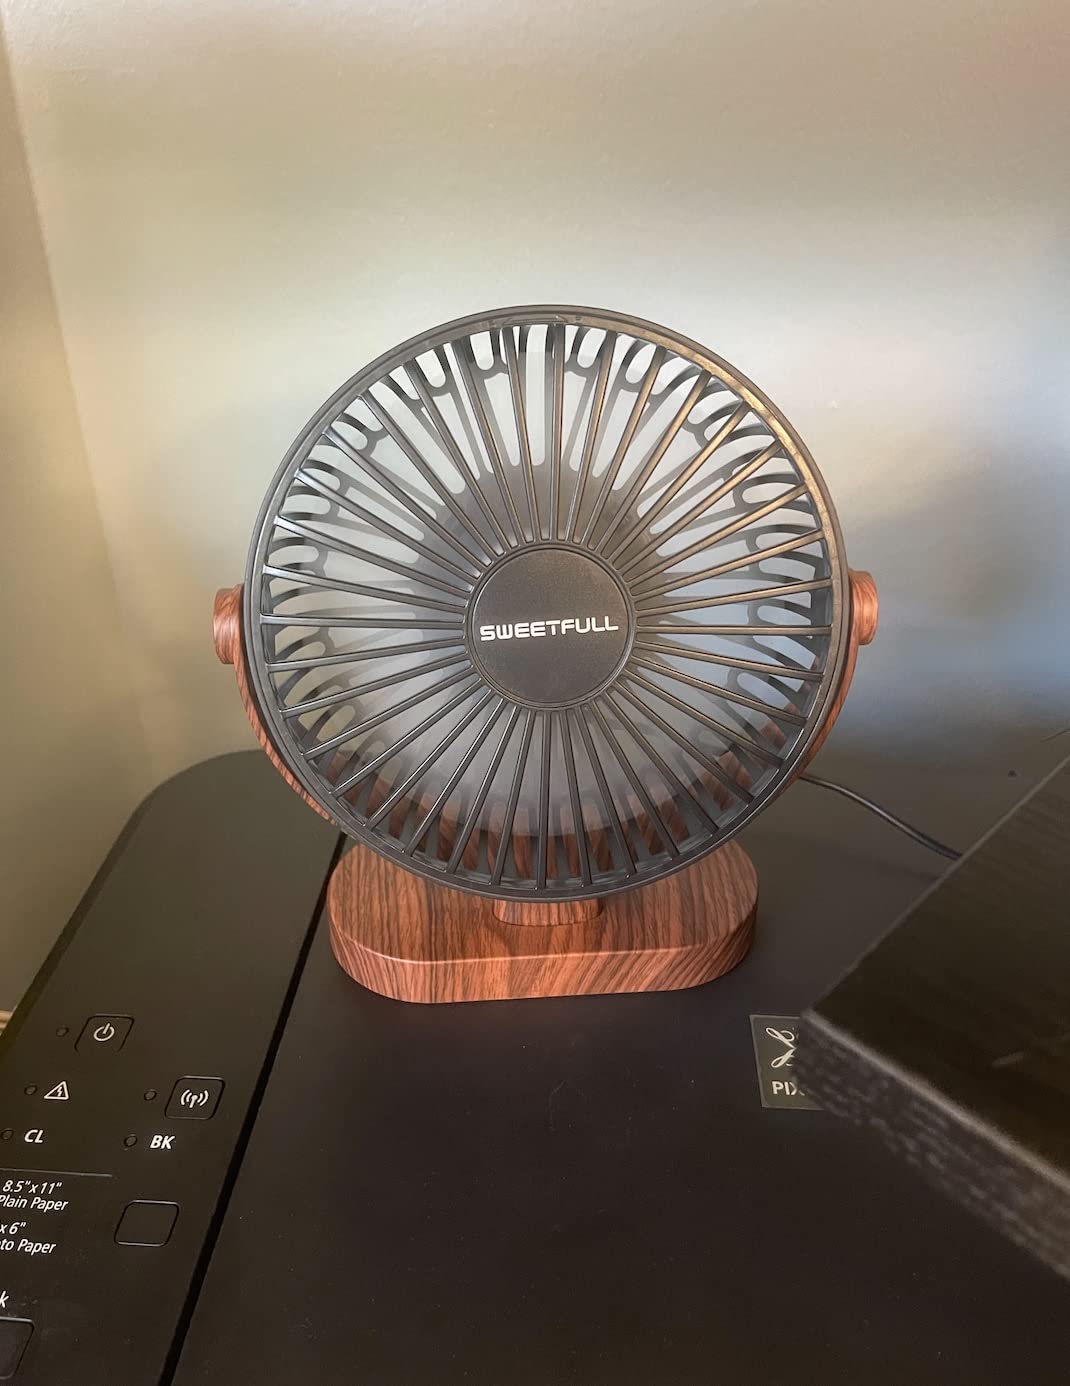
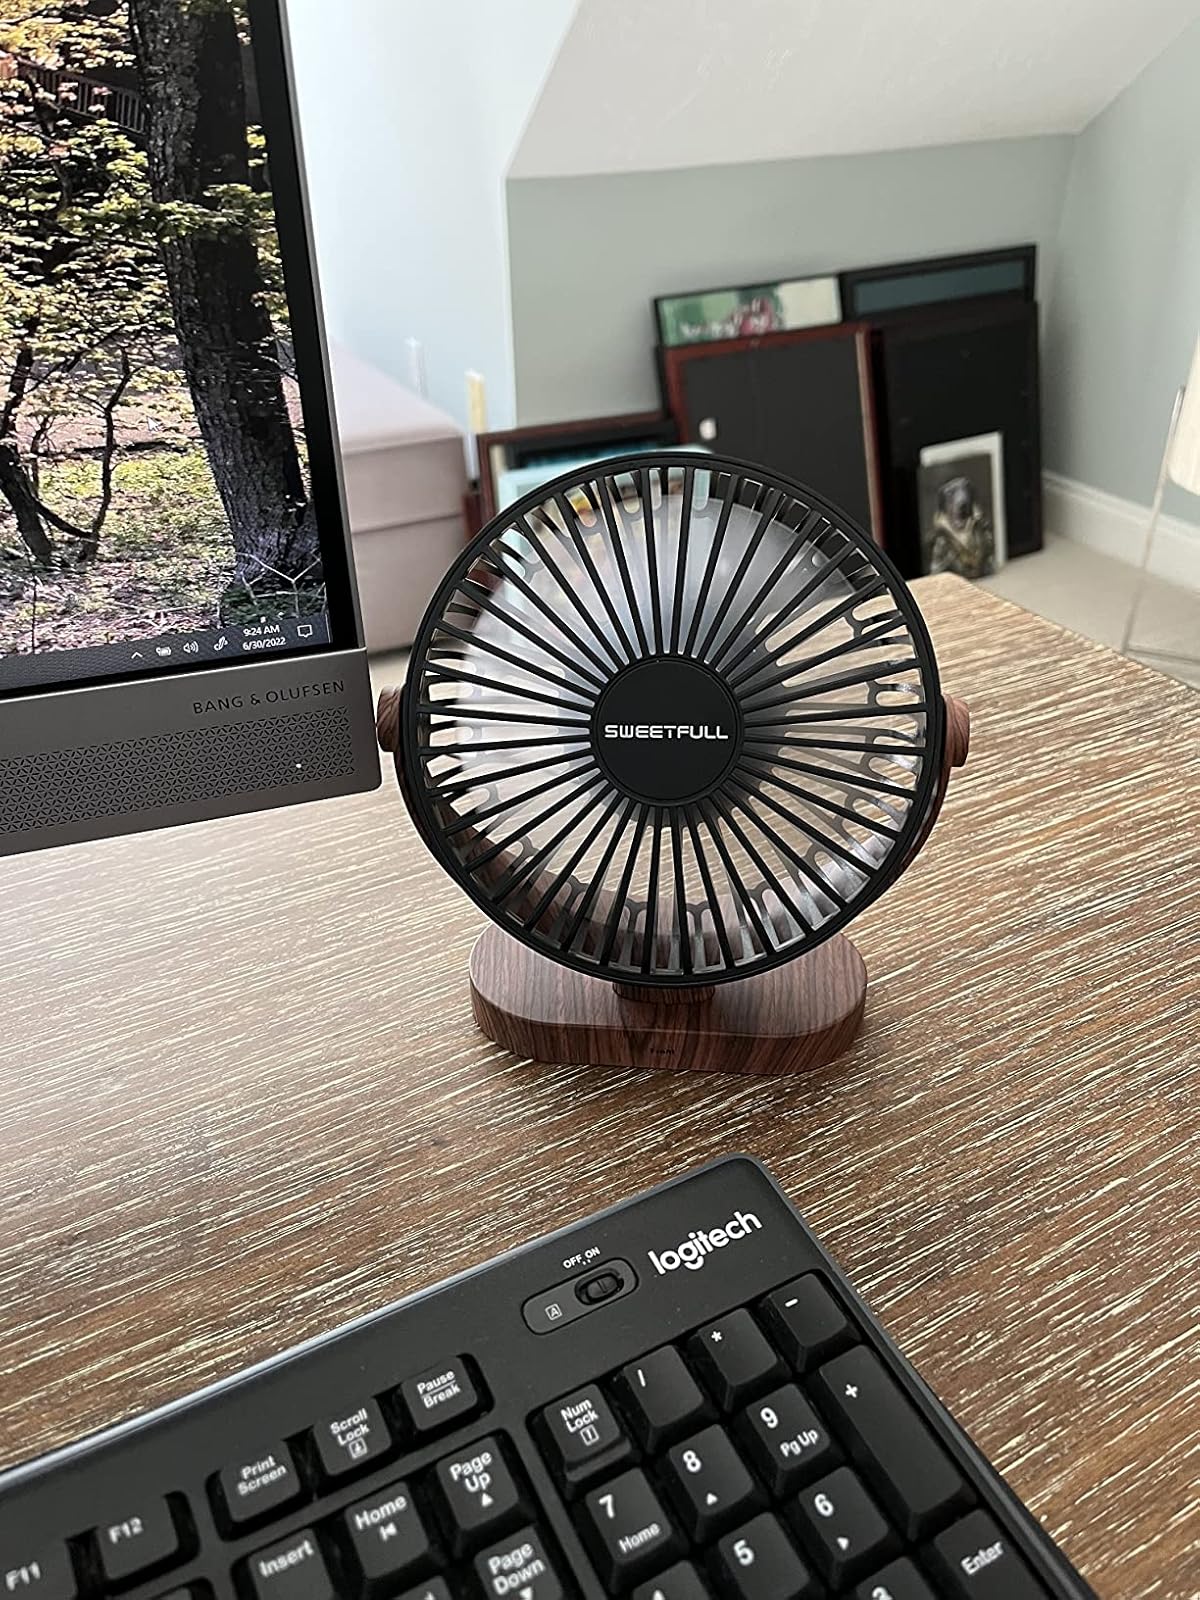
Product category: fan
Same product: yes